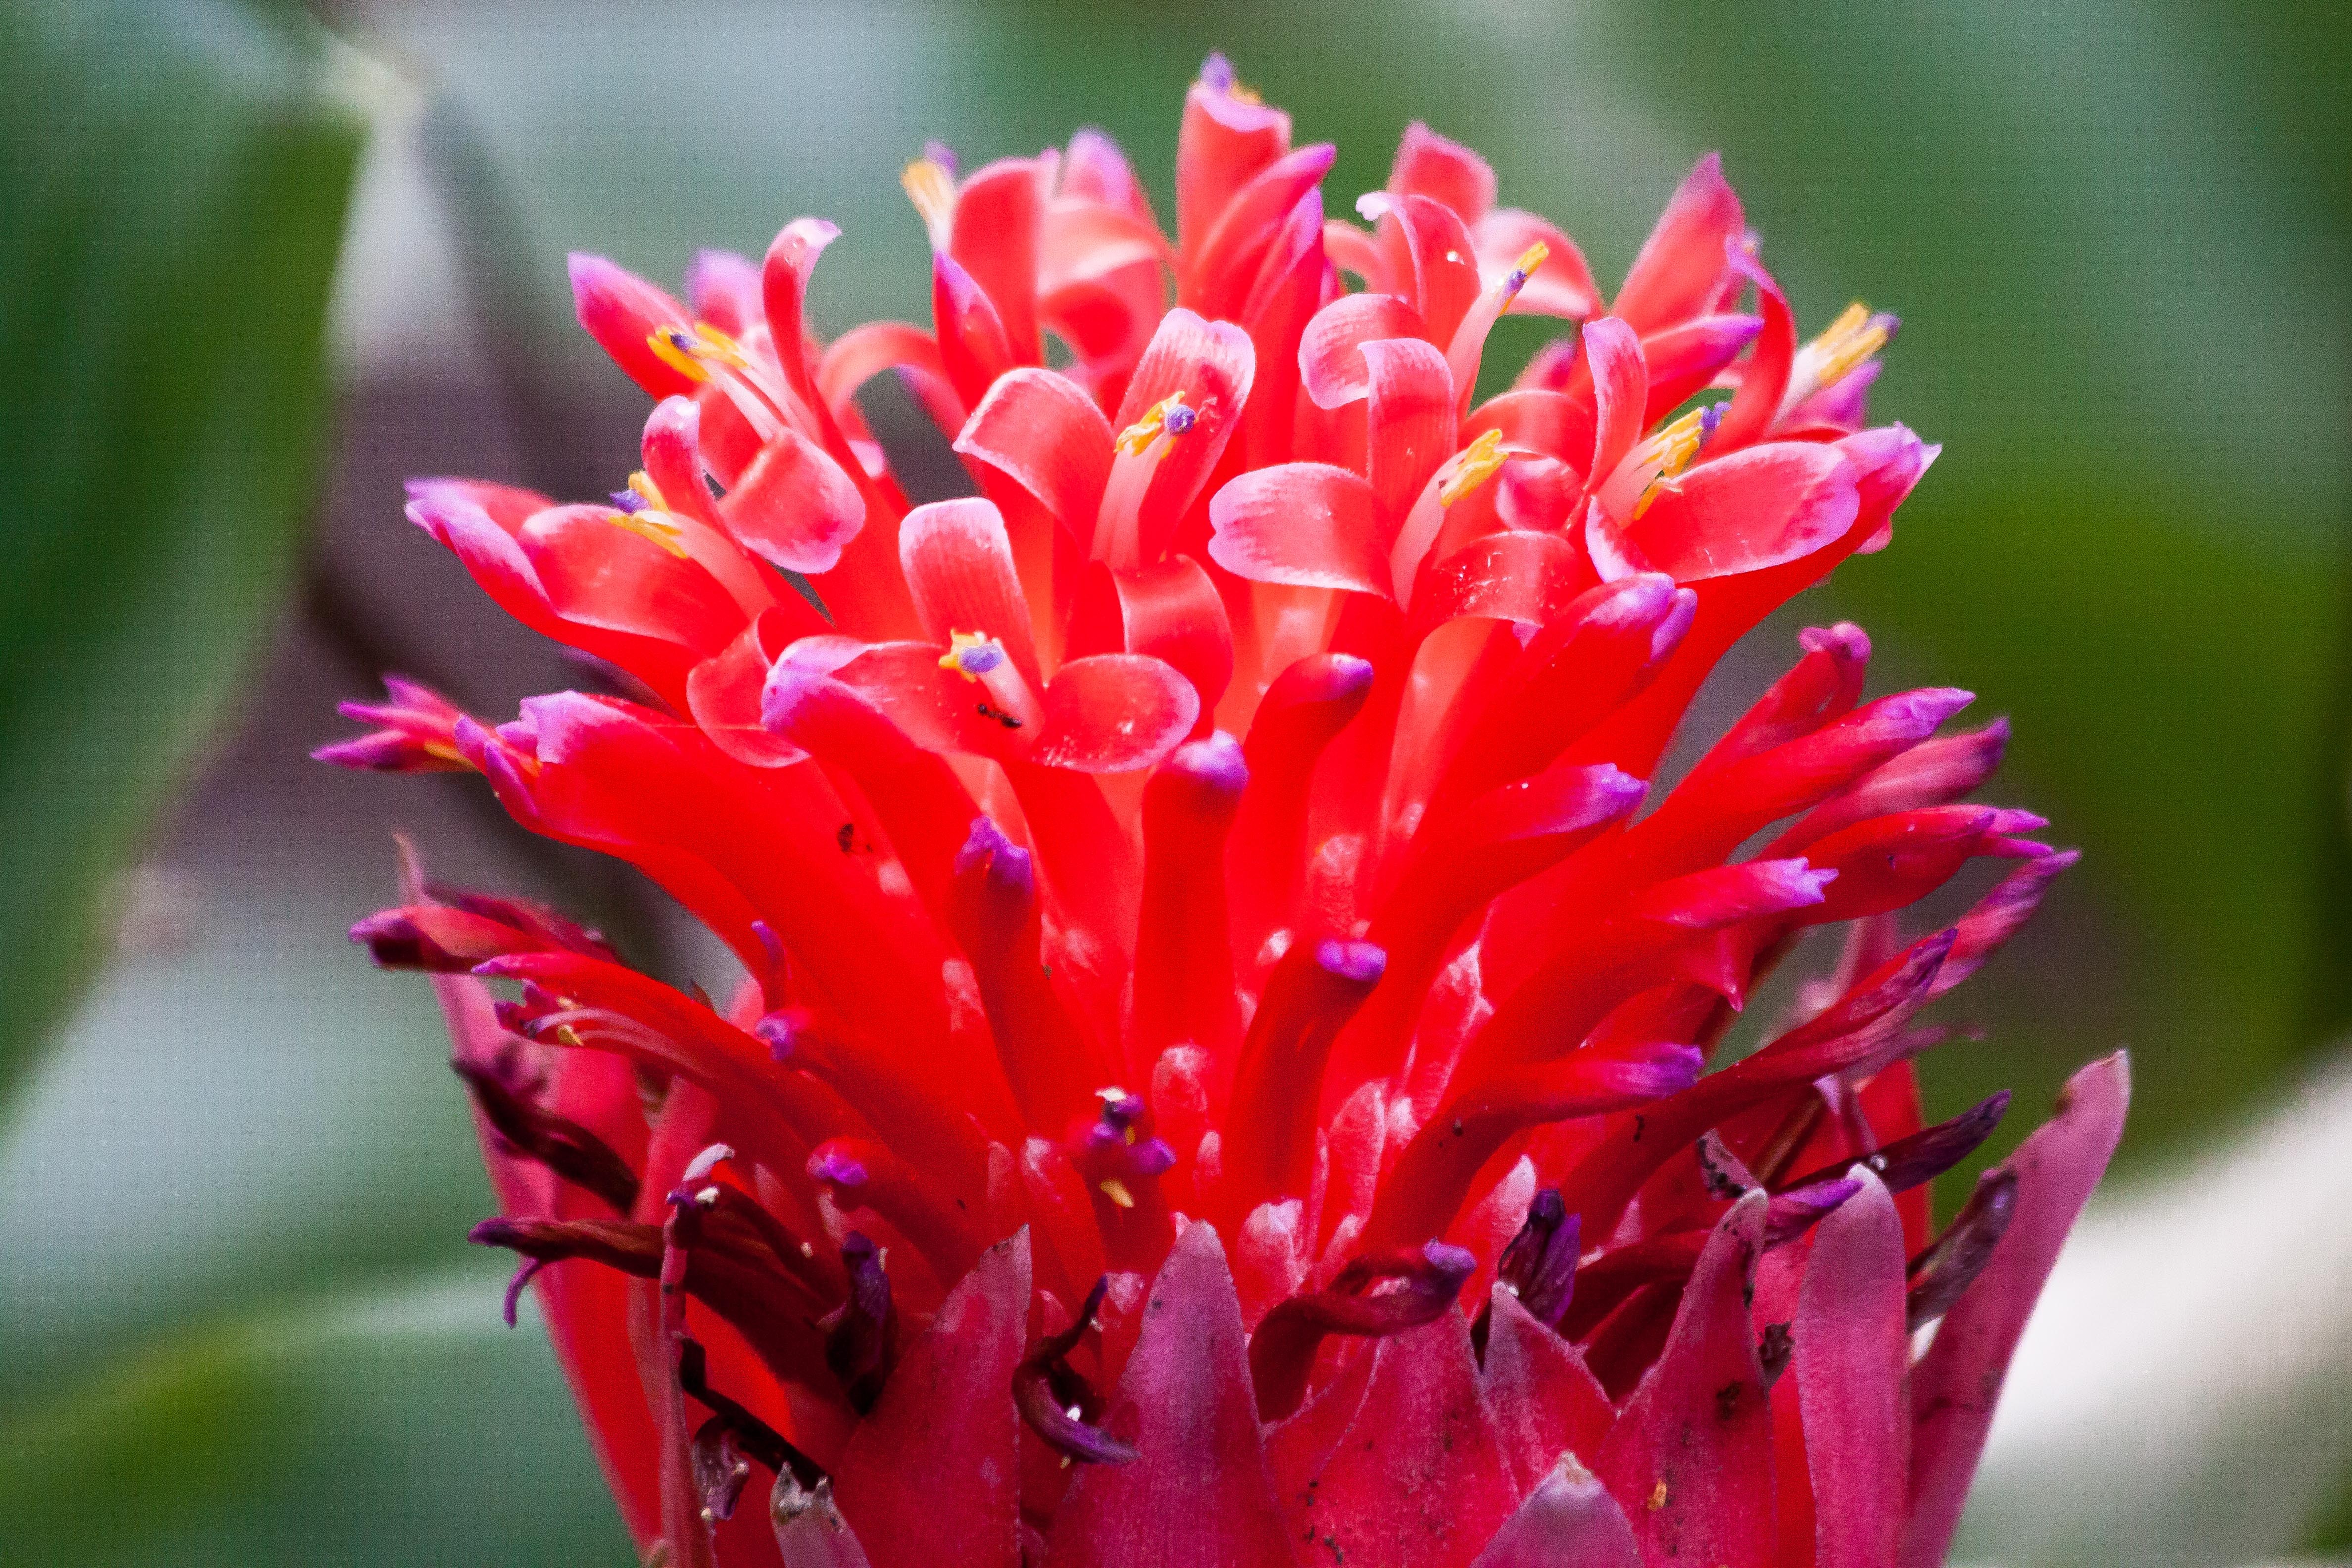
nature, blossom, plant, photography, flower, petal, bloom, orange, red, botany, flora, wildflower, close up, brazil, guatemala, macro photography, inflorescence, flowering plant, plant stem, land plant, castilleja, coussapoa villosa